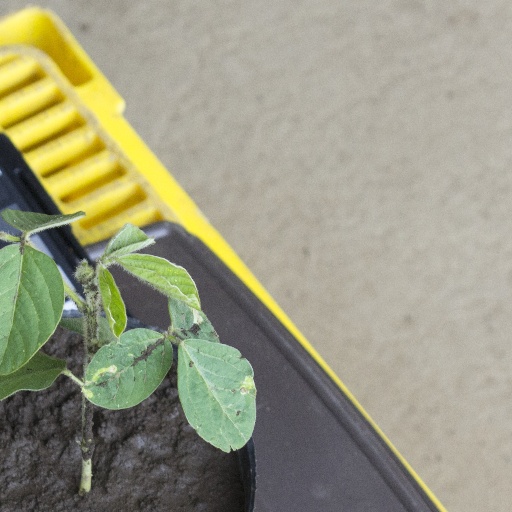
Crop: soybean